Alejandro Mejía

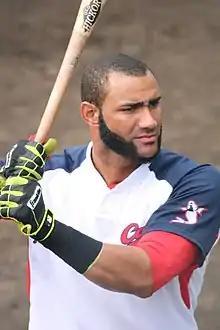
Mejia with the Hiroshima Toyo Carp

Alejandro Mejía (born March 10, 1993) is a Dominican professional baseball first baseman and third baseman for the Dorados de Chihuahua of the Mexican League. He has previously played in Nippon Professional Baseball (NPB) for the Hiroshima Toyo Carp.